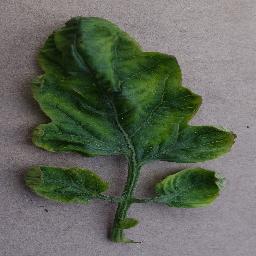
Label: Tomato___Tomato_Yellow_Leaf_Curl_Virus